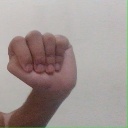
अक्षर: ठ